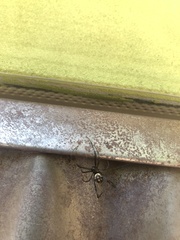
Species: Lactrodectus_hesperus